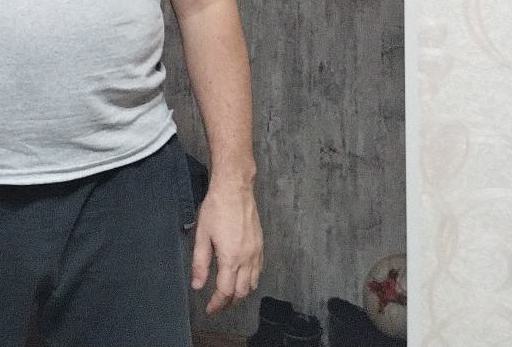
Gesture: no_gesture